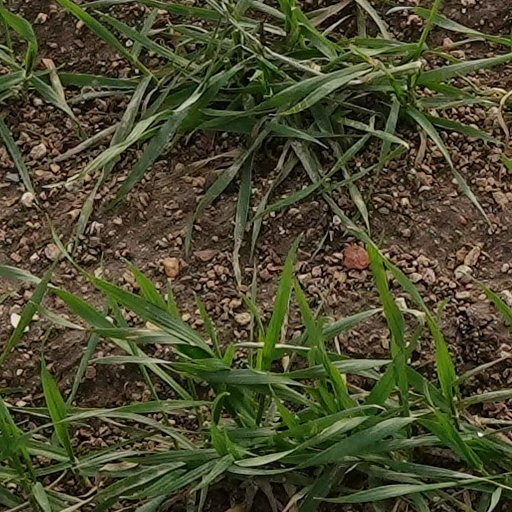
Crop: wheat